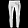
Label: Trouser